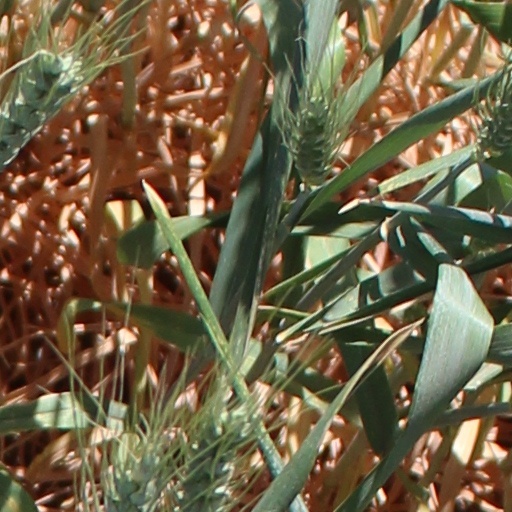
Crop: wheat